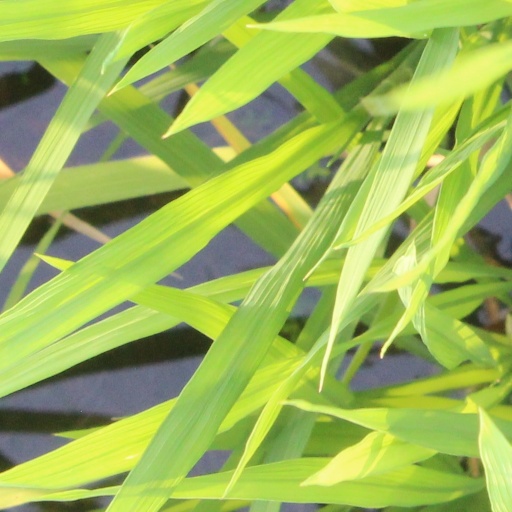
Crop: rice